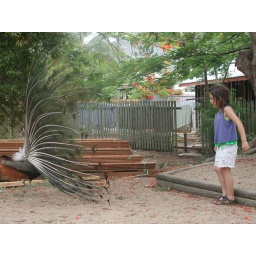
Little girl get shockt by a paradise bird